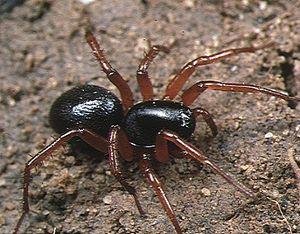
Mallinella est un genre d'araignées aranéomorphes de la famille des Zodariidae.
Mallinella fulvipes est une espèce d'araignées aranéomorphes de la famille des Zodariidae.
Les Zodariidae sont une famille d'araignées aranéomorphes.